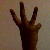
The image shows a hand gesture representing the number 6 in Indian Sign Language.